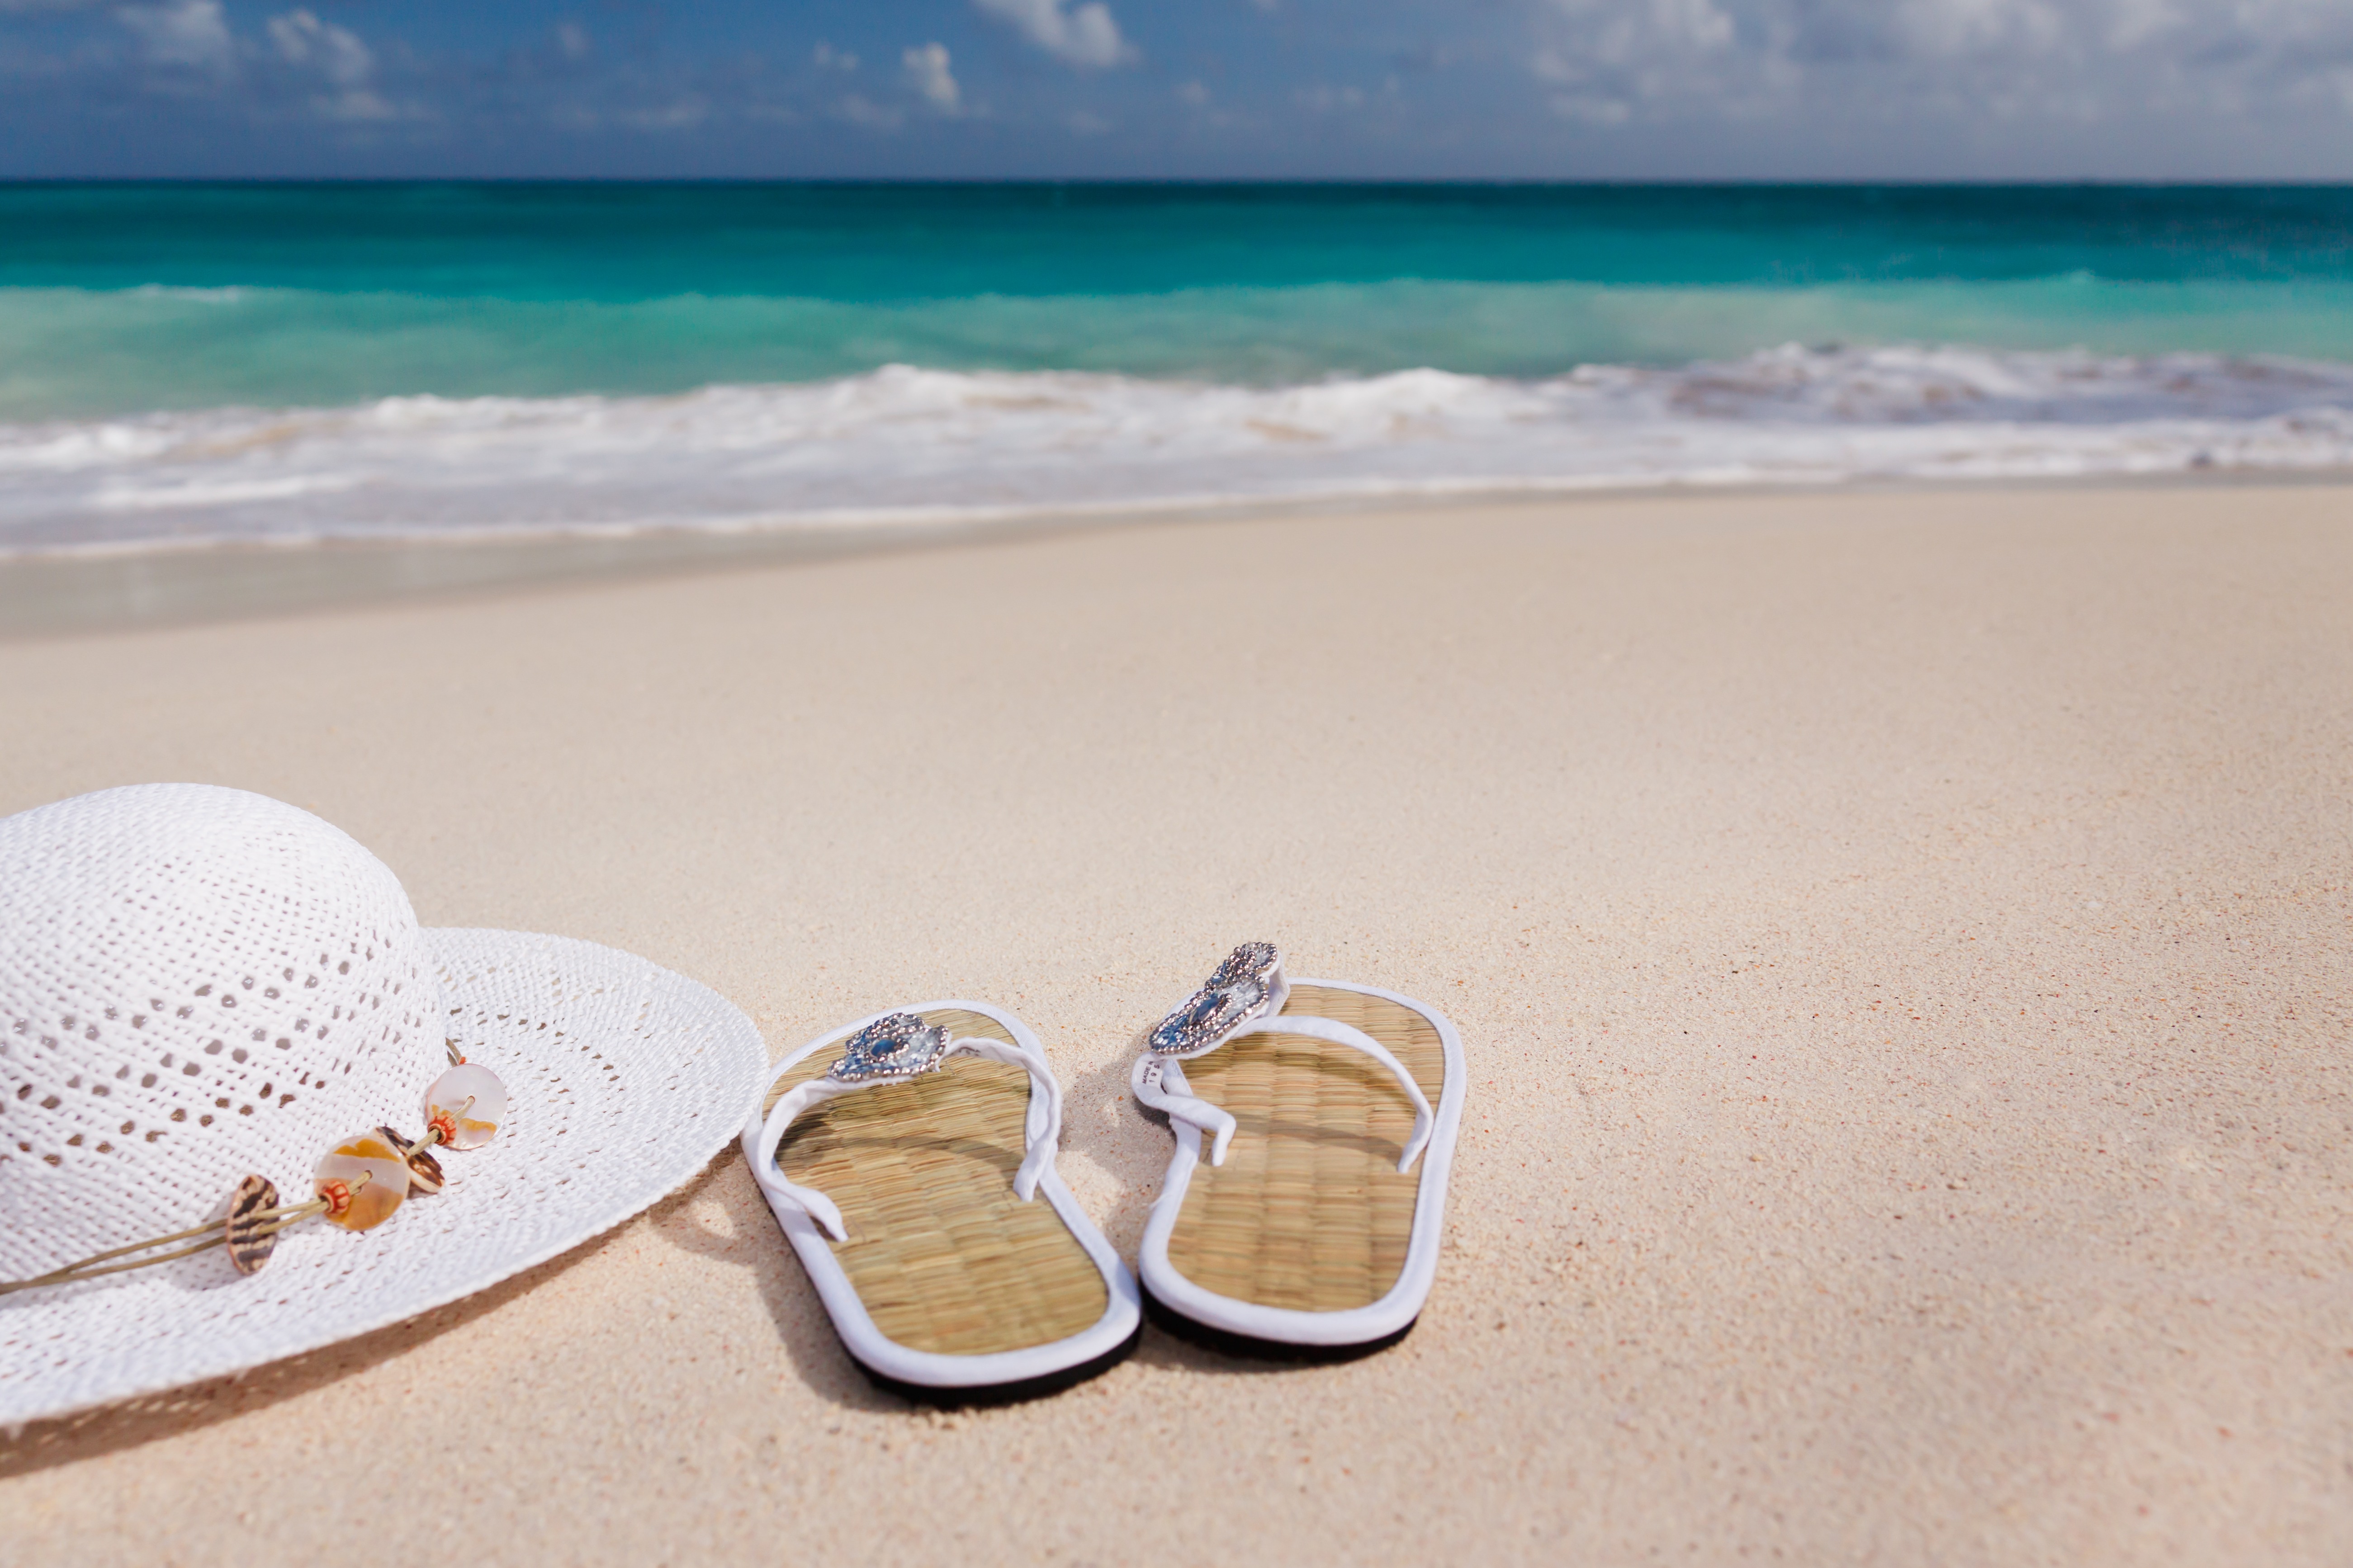
hand, beach, sea, sand, ocean, white, wave, summer, vacation, travel, holiday, hat, blue, leisure, material, feminine, shoes, sandals, footwear, accessories, flip flops